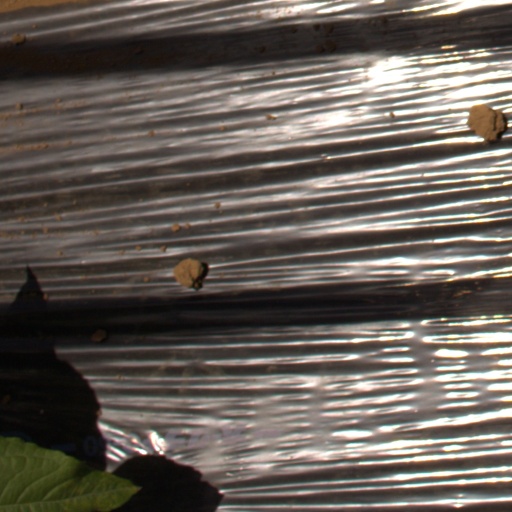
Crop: Jerusalem artichoke